Out of bounds

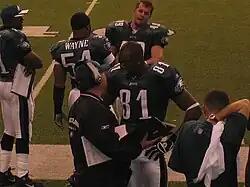
In gridiron football, a player who steps onto the sidelines during play is considered to be out of bounds. The horizontal white stripe near the bottom of this picture denotes the boundary, with legal play occurring above it.

In sports, out of bounds (or out-of-bounds) refers to being outside the playing boundaries of the field. The legality of going out of bounds (intentionally or not), and the ease of prevention, vary by sport. Sports that use this term include American football, Canadian football, field lacrosse, basketball, rugby union, rugby league, and association football.